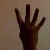
The image shows a hand gesture representing the number 4 in Indian Sign Language.